Belasitsa Nature Park

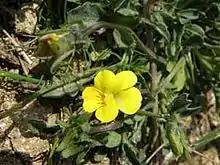
"Viola stojanowii"

Around 1500 plant species have been found in Belasitsa Nature Park, including Bulgarian and Balkan endemites, species protected by the Law on Biological Diversity, species included in the Convention on International Trade in Endangered Species of Wild Fauna and Flora and species included in the Red Book of Bulgaria.